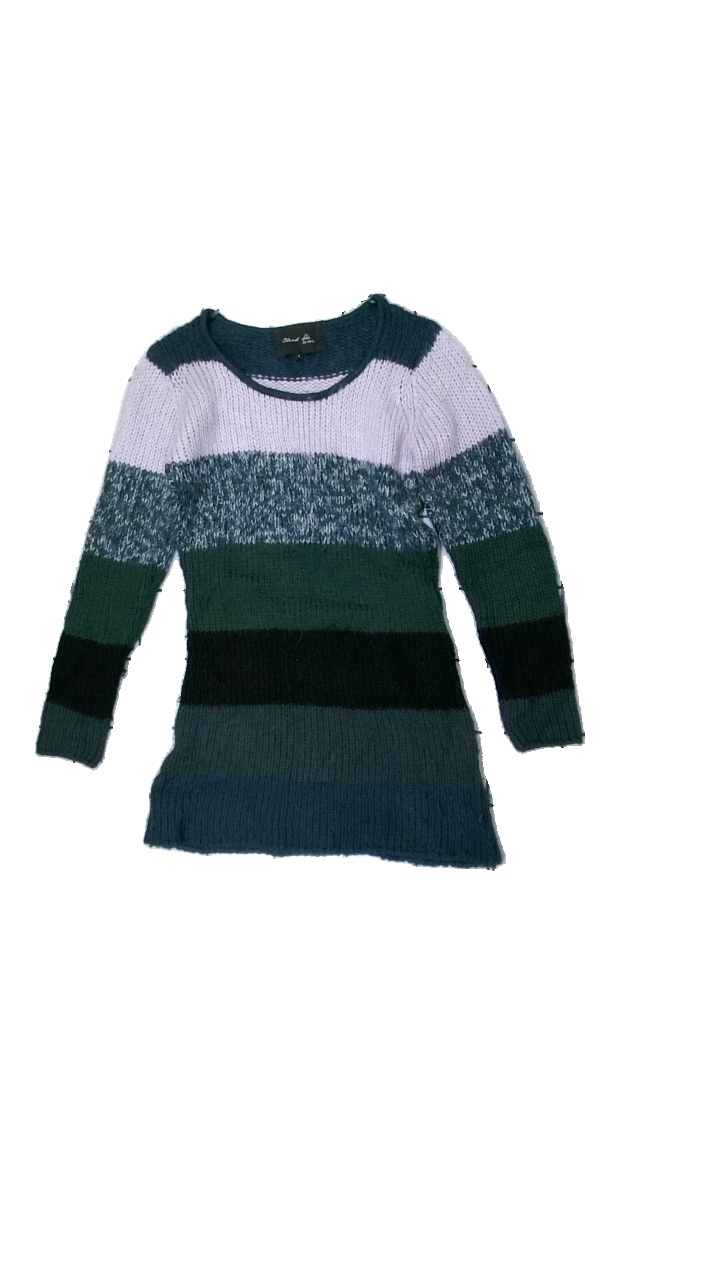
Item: Sweater (Ladies)
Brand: Blend She
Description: Knitted sweater
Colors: Blue, Purple, Green, Multicolor
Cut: Long
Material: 100% Acrylic
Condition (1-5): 3
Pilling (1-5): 1
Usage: Export
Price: <50